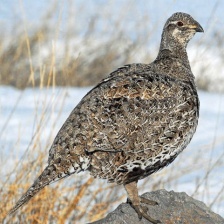
Species: GREATOR SAGE GROUSE
Scientific name: CENTROCERCUS UROPHASIANUS
ImageNet parent category: black_grouse